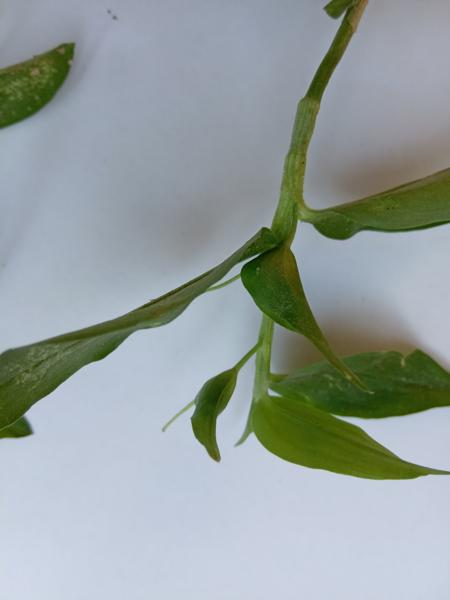
Weed species: Commelina benghalensis